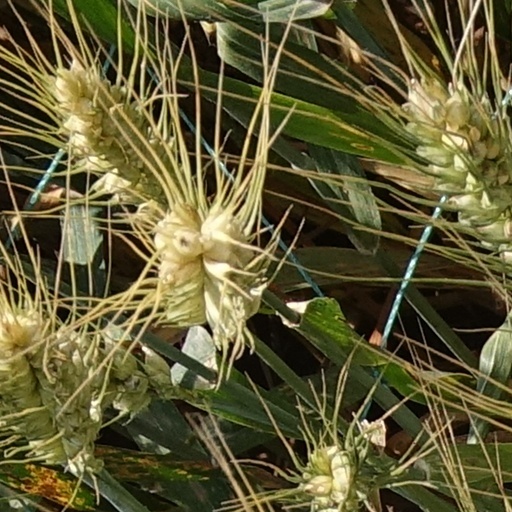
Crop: wheat